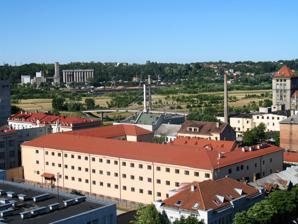
Building: Kaunas Prison
Country: Lithuania
Year built: 1864
Prison in Kaunas, Lithuania Kaunas Prison Release of political prisoners from the prison in Kaunas . Painting of Moshe Rosenthalis Kaunas Prison ( Lithuanian : Kauno tardymo izoliatorius ) is a prison in the center of Kaunas , second largest city of Lithuania . As of 2007, it houses approximately 300 prisoners and employs around 230 prison guards. Most prisoners are there under temporary arrest awaiting court decisions or transfers to other detention facilities. History The Kaunas Prison was completed in 1864, just after the January Uprising during the times of the Russian Empire . At the time it was one of the most modern prisons in the whole region. It had space for 300 prisoners, a chapel, administrative-household premises, and apartments for employees were planned. Later, the number of prisoners that could be housed grew to 550. Kaunas Prison could be seen far from Kaunas center and aroused terror in everybody. Sometimes it was even called the “Kaunas Bastille .” During the period of the 1905 Revolution , the prison was overcrowded with political prisoners . A branch of Kaunas Prison was established in the Ninth Fort of Kaunas Fortress in 1924. During World War II , in June 1941, during the German invasion of the Soviet Union , the majority of the convicts in Kaunas Prison were Jewish . Most of them were executed at Ninth Fort. Most of the prisoners kept in Kaunas Prison were under interrogation. Due to lack of food or medical care, the exhausting work and the beatings, the prisoner mortality rate was rather high. Kaunas Prison was completely liquidated in 1960. After the reconstruction, in the place of the former Kaunas Prison the scientific research center of Kaunas Polytechnic Institute was settled. Due to the lack of spaces for individuals under temporary arrest to await court decisions and transfers to other detention sites, Kaunas Remand Prison was to be reconstructed under the resolution adopted by the Government of Lithuania in 1993. After the reconstruction, Kaunas Remand Prison opened and is the most modern school in Lithuania . Notable prisoners Michał Elwiro Andriolli , Polish painter and architect and the president of Lithuania Leonas Bistras , former Prime Minister of Lithuania Felix Dzerzhinsky , Soviet statesman and founder of the Cheka Antanas Mackevičius , Lithuanian priest and a leader of the January Uprising Vytautas Petrulis , former Prime Minister of Lithuania Augustinas Povilaitis , captain of the Lithuanian Army and director of the State Security Department Kazys Skučas , Lithuanian politician and general of the Lithuanian Army Antanas Sniečkus , Lithuanian communist leader References